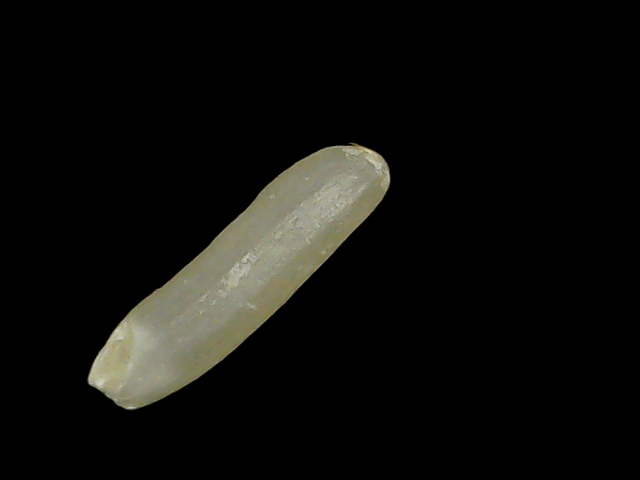
Rice variety: Binadhan19